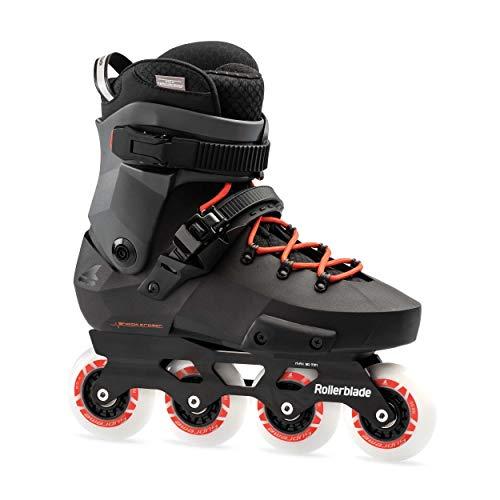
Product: Rollerblade Twister Edge Men's Adult Fitness Inline Skate, Black and Red, High Performance Inline Skates
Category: Sports & Outdoors | Outdoor Recreation | Skates, Skateboards & Scooters | Inline & Roller Skating | Inline Skates
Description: ENHANCED WRAPPING - Molded support with a V-cut cuff for added flexibility with slalom skating.
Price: $249.00 - $273.90
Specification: Shipping Information: View shipping rates and policies|ASIN: B07W3QNJBZ|    #112    in Inline Skates